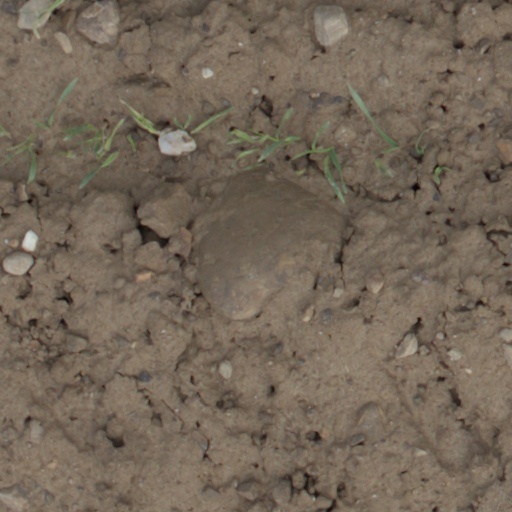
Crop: wheat